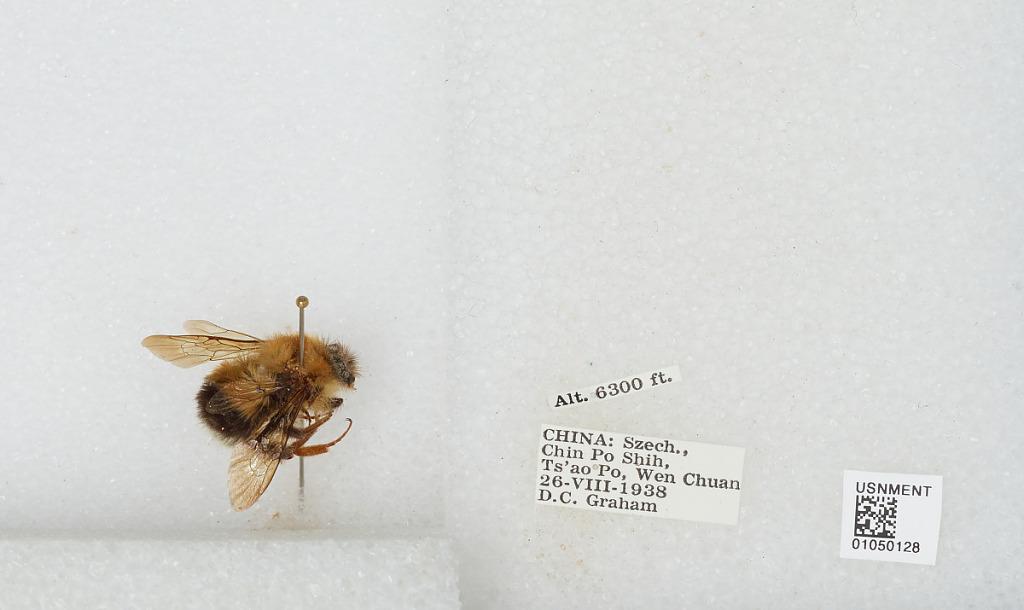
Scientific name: Bombus sp.
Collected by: D. Graham
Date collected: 1938-8-26
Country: China
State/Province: Sichuan
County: Wenchuan Xian
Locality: Chin Po Shih, Ts'ao Po